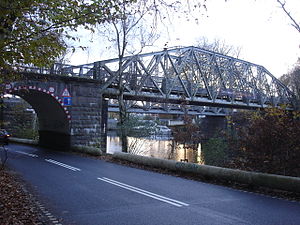
Langå-Bramming-banen
Gudenåbroerne i Silkeborg, forrest den nedlagte Gjernbane, bagest den eksisterende bane til Skanderborg
Gudenåbroerne set nede fra Sejsvej
Langå-Bramming-banen var en af DSB's betegnelser for den jernbane, der gik diagonalt gennem Jylland mellem Randers og Esbjerg, altså skævt i forhold til de hidtidige baner, der gik nord-syd og øst-vest. Derfor blev den officielt også kaldt Diagonalbanen eller Den jyske diagonalbane. I folkemunde har den også heddet Den skrå bane, Præriebanen og Den skæve bane.